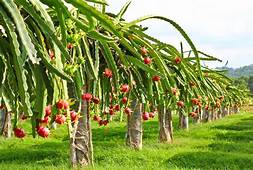
Label: Dragonfruit